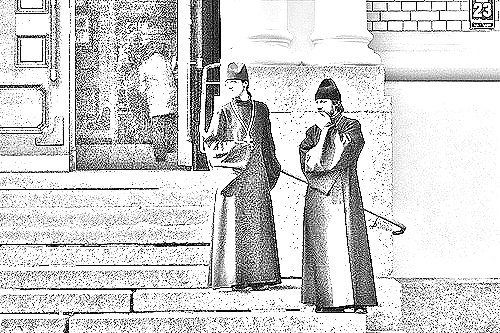
Portrait style: Sketch Portrait